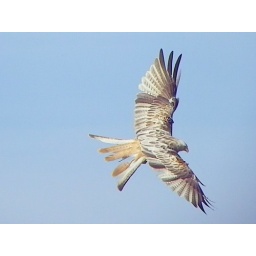
a white red kite in wales